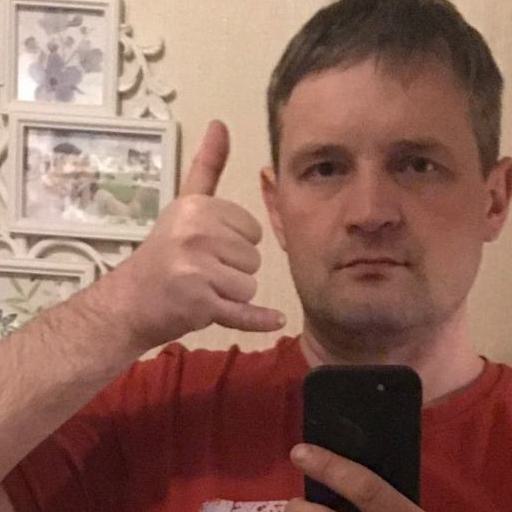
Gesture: call